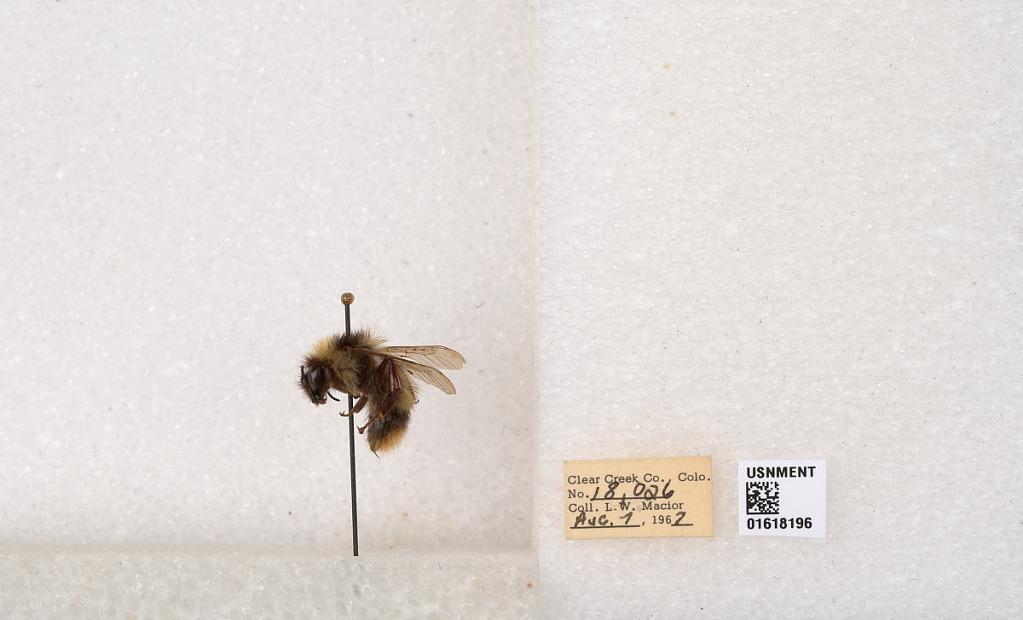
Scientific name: Bombus kirbyellus
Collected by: L. Macior
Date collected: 1967-8-7
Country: United States
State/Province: Colorado
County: Clear Creek
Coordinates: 39.6891, -105.644